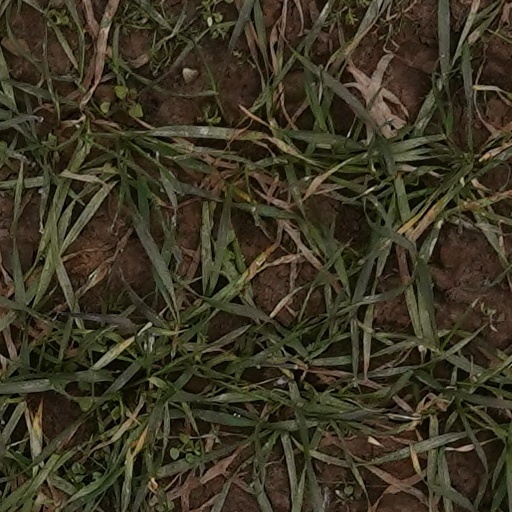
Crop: wheat